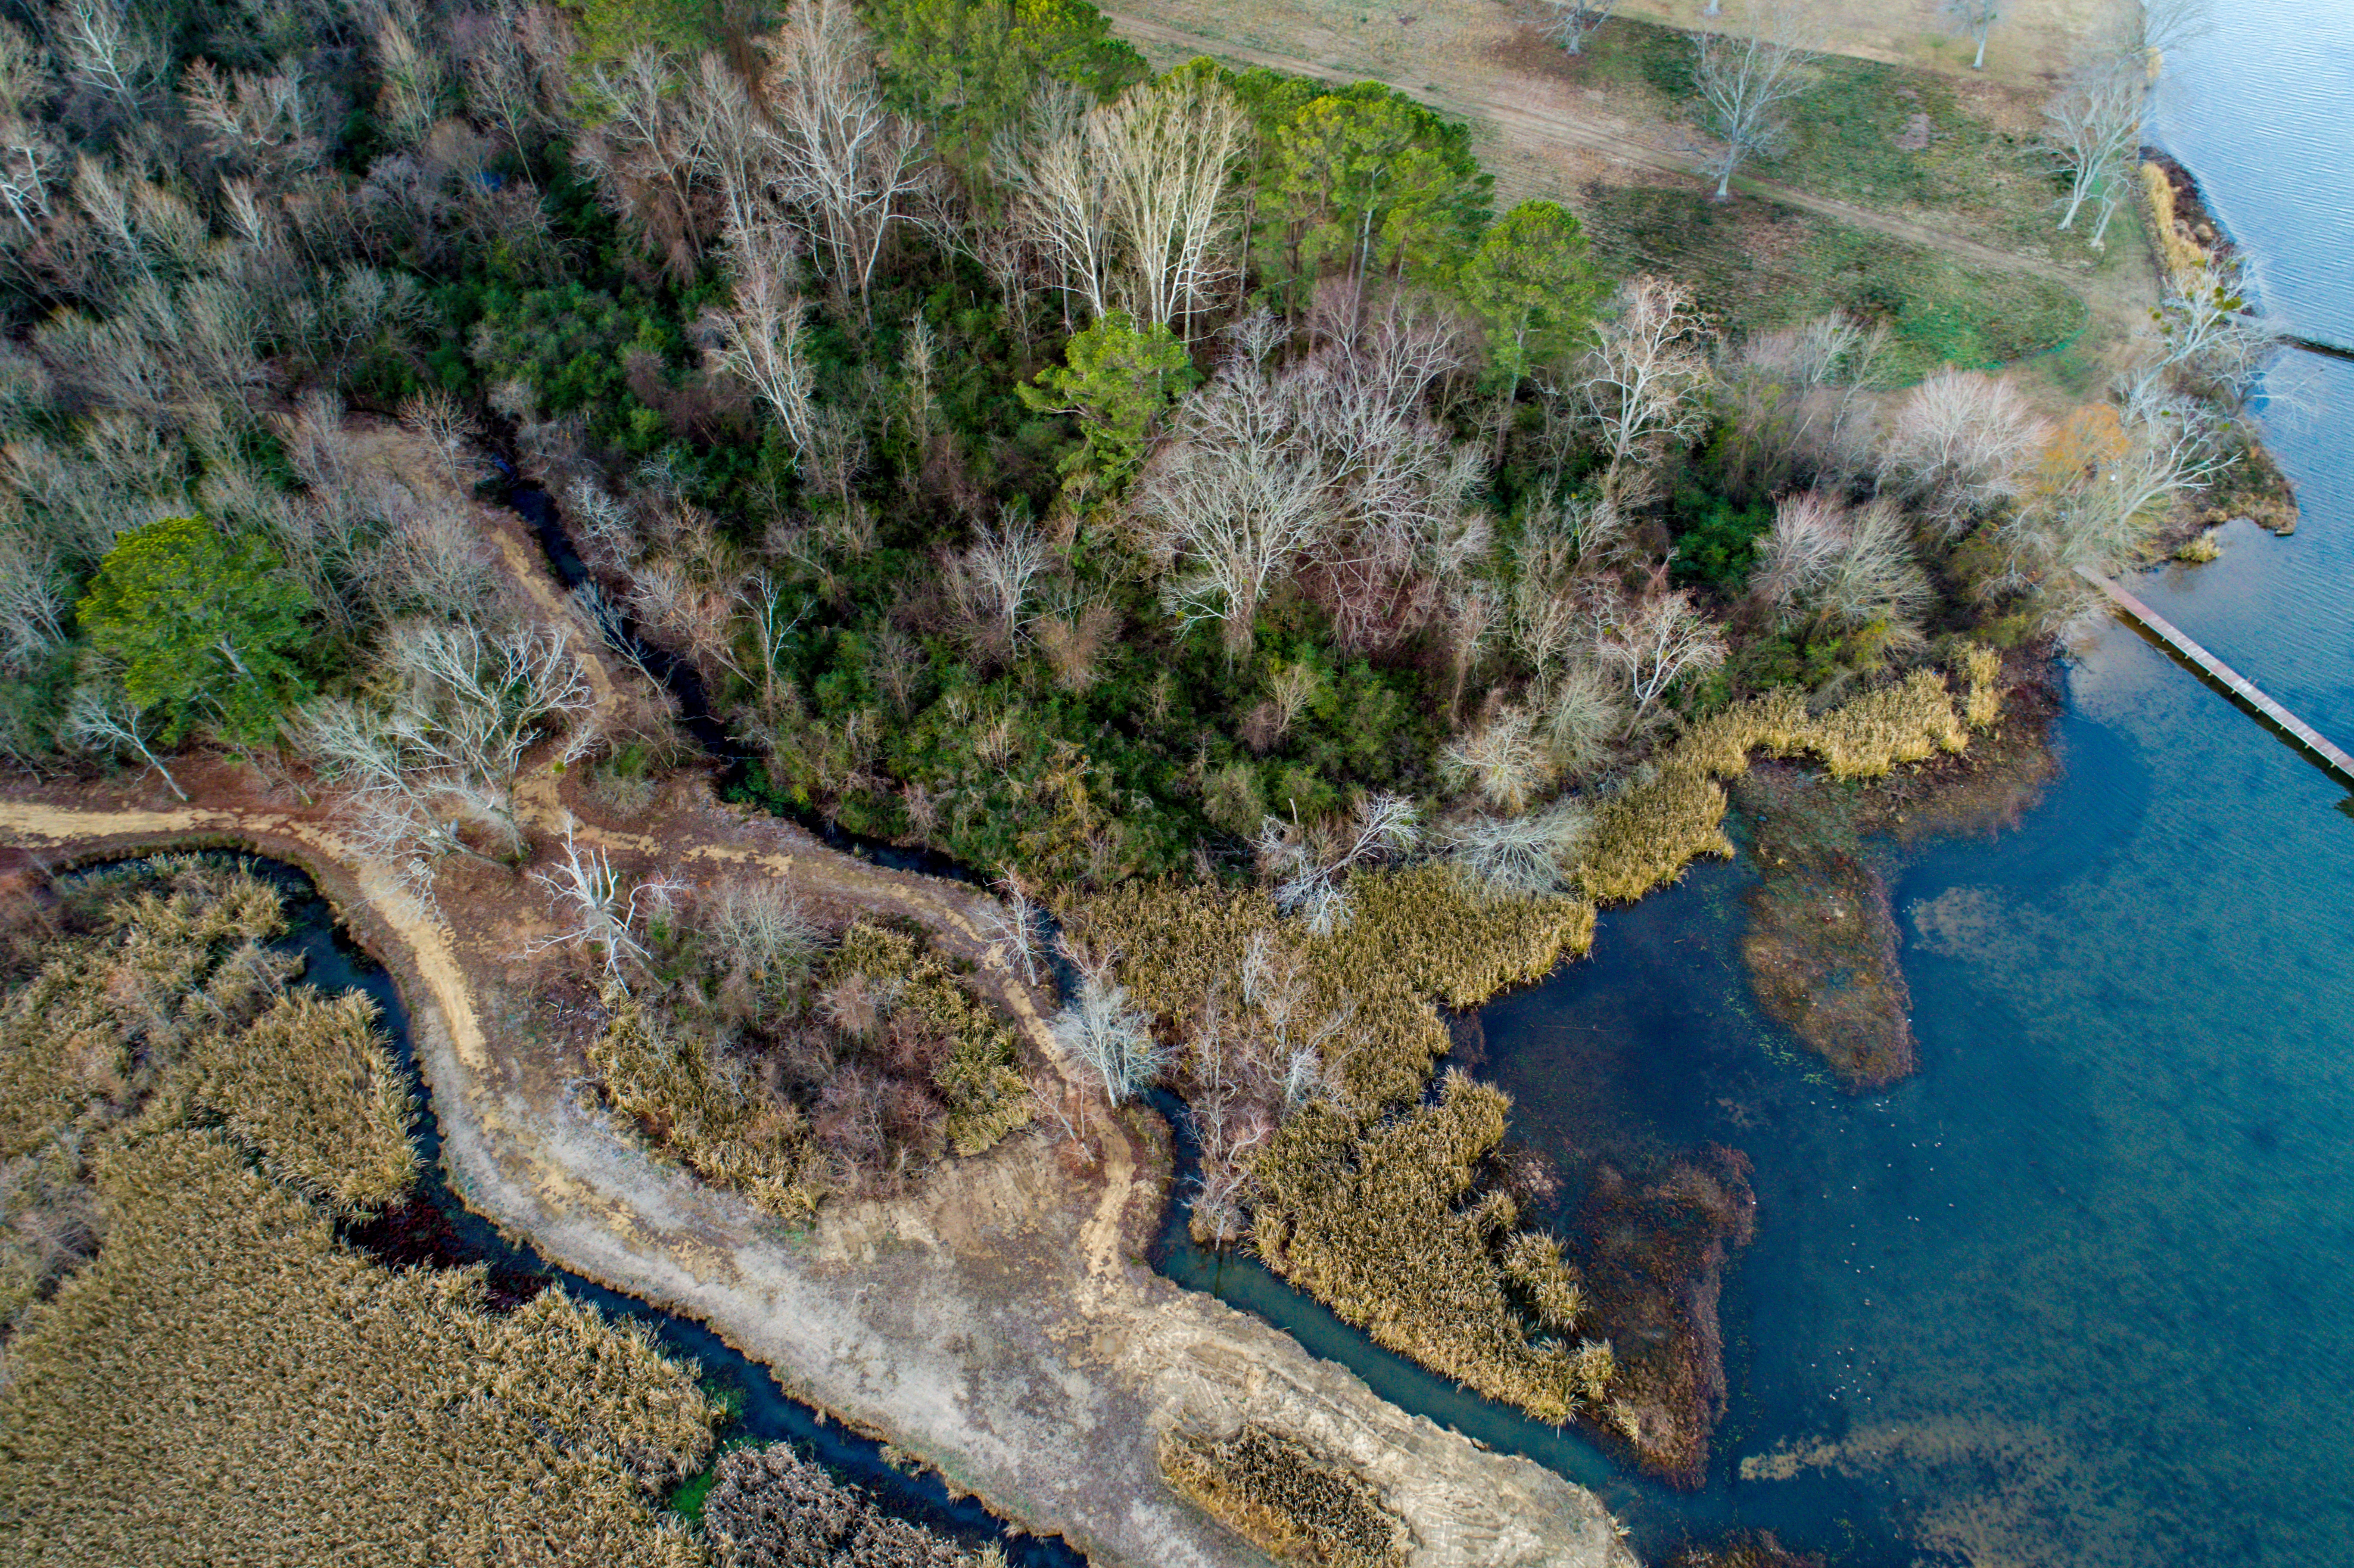
tree, water, forest, lake, stream, terrain, waterway, coral reef, reef, aerial photography